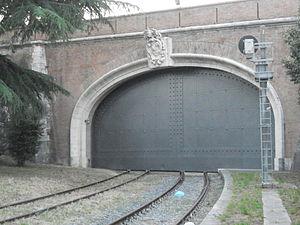
Le transport ferroviaire au Vatican, en italien : Ferrovia Vaticana, décrit le réseau ferroviaire de la Cité du Vatican et les principaux acteurs impliqués dans sa gestion. Il se compose de deux voies ferrées de 300 mètres et de deux embranchements particuliers au sein de la Cité du Vatican. Le chemin de fer du Vatican, est le plus court réseau national de chemin de fer au monde, ne comprenant qu'une seule gare.